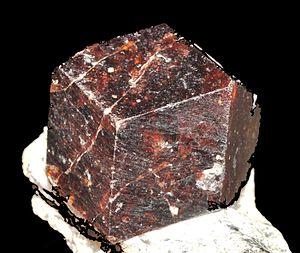
Cristal de grenat var. pyrope
Le dodécaèdre rhombique est un polyèdre convexe à 12 faces rhombiques. C'est un solide dual d'un solide d'Archimède ou un solide de Catalan. Son dual est le cuboctaèdre.